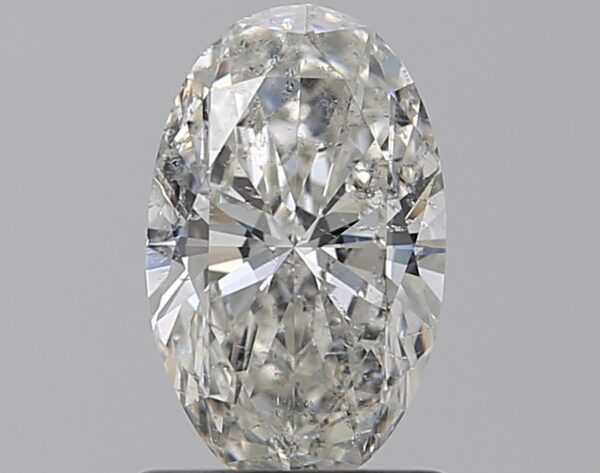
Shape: oval
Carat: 1
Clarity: SI2
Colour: G
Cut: EX
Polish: VG
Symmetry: VG
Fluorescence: N
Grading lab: IGI
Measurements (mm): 8.55 x 5.28 x 3.19